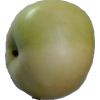
Label: Apple 6